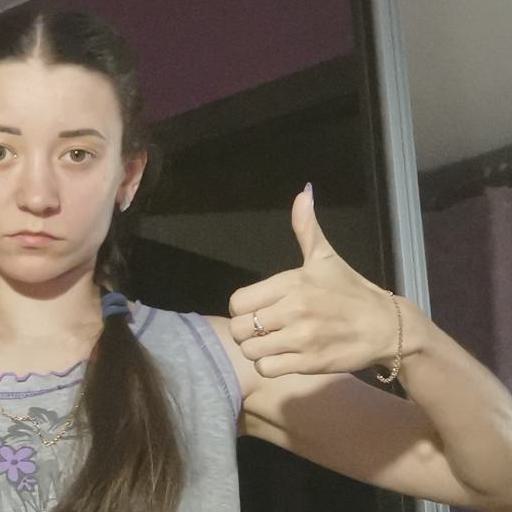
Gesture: like